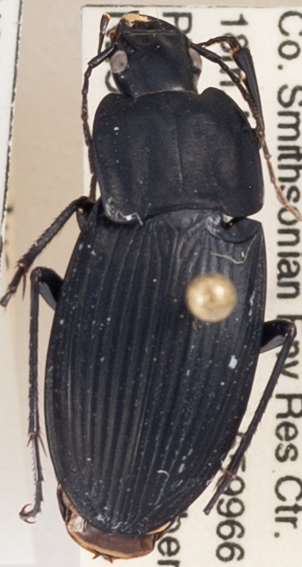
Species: Dicaelus elongatus
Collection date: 2021-08-05
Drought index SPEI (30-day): -1.06
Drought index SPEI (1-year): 1.418
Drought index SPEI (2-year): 1.45